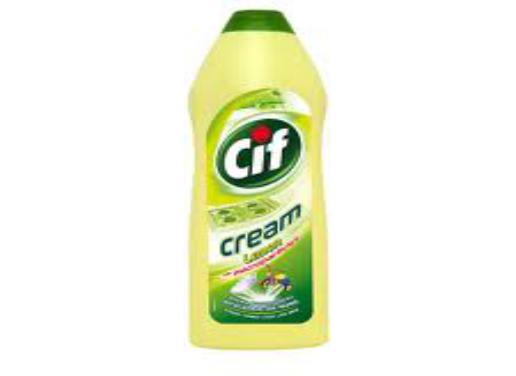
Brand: Cif
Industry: Necessities